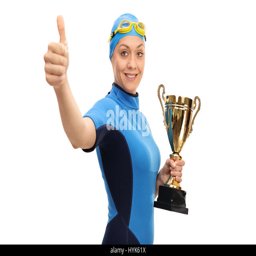
female swimmer holding a gold trophy and making a thumb up gesture isolated on white background